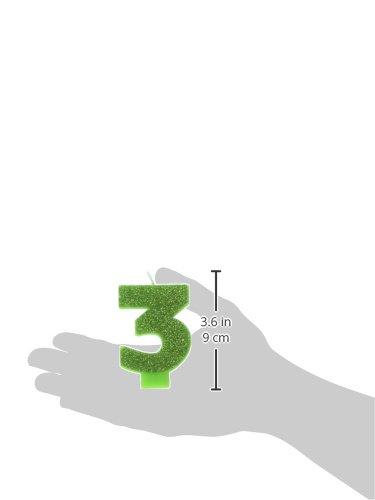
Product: #3 Glitter Birthday Candle | Kiwi Green | Party Supply
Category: Home & Kitchen | Home Décor | Candles & Holders | Candles | Specialty Candles | Birthday Candles
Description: Makes any cake look festive and fun.
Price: $4.82